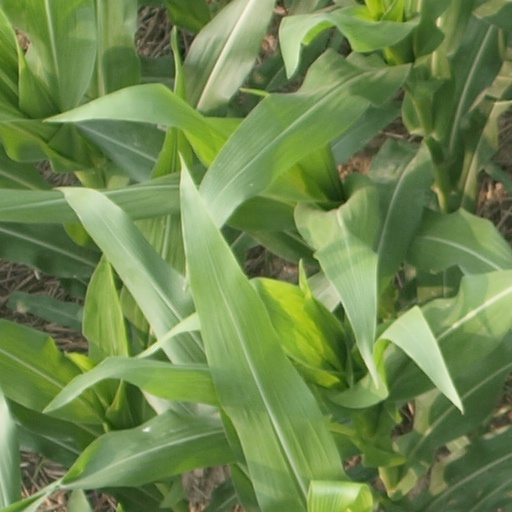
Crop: maize; corn